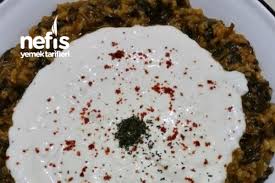
Yemek: ispanak